Henry Svehla

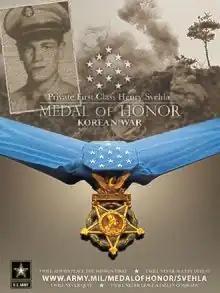
Medal of Honor honoring Henry Svehla

Henry Svehla (October 30, 1932 – June 12, 1952) was a United States Army soldier. On May 2, 2011, Svehla was posthumously awarded the United States military's highest decoration, the Medal of Honor, for his actions in the Korean War. Previously he had been awarded the Distinguished Service Cross.